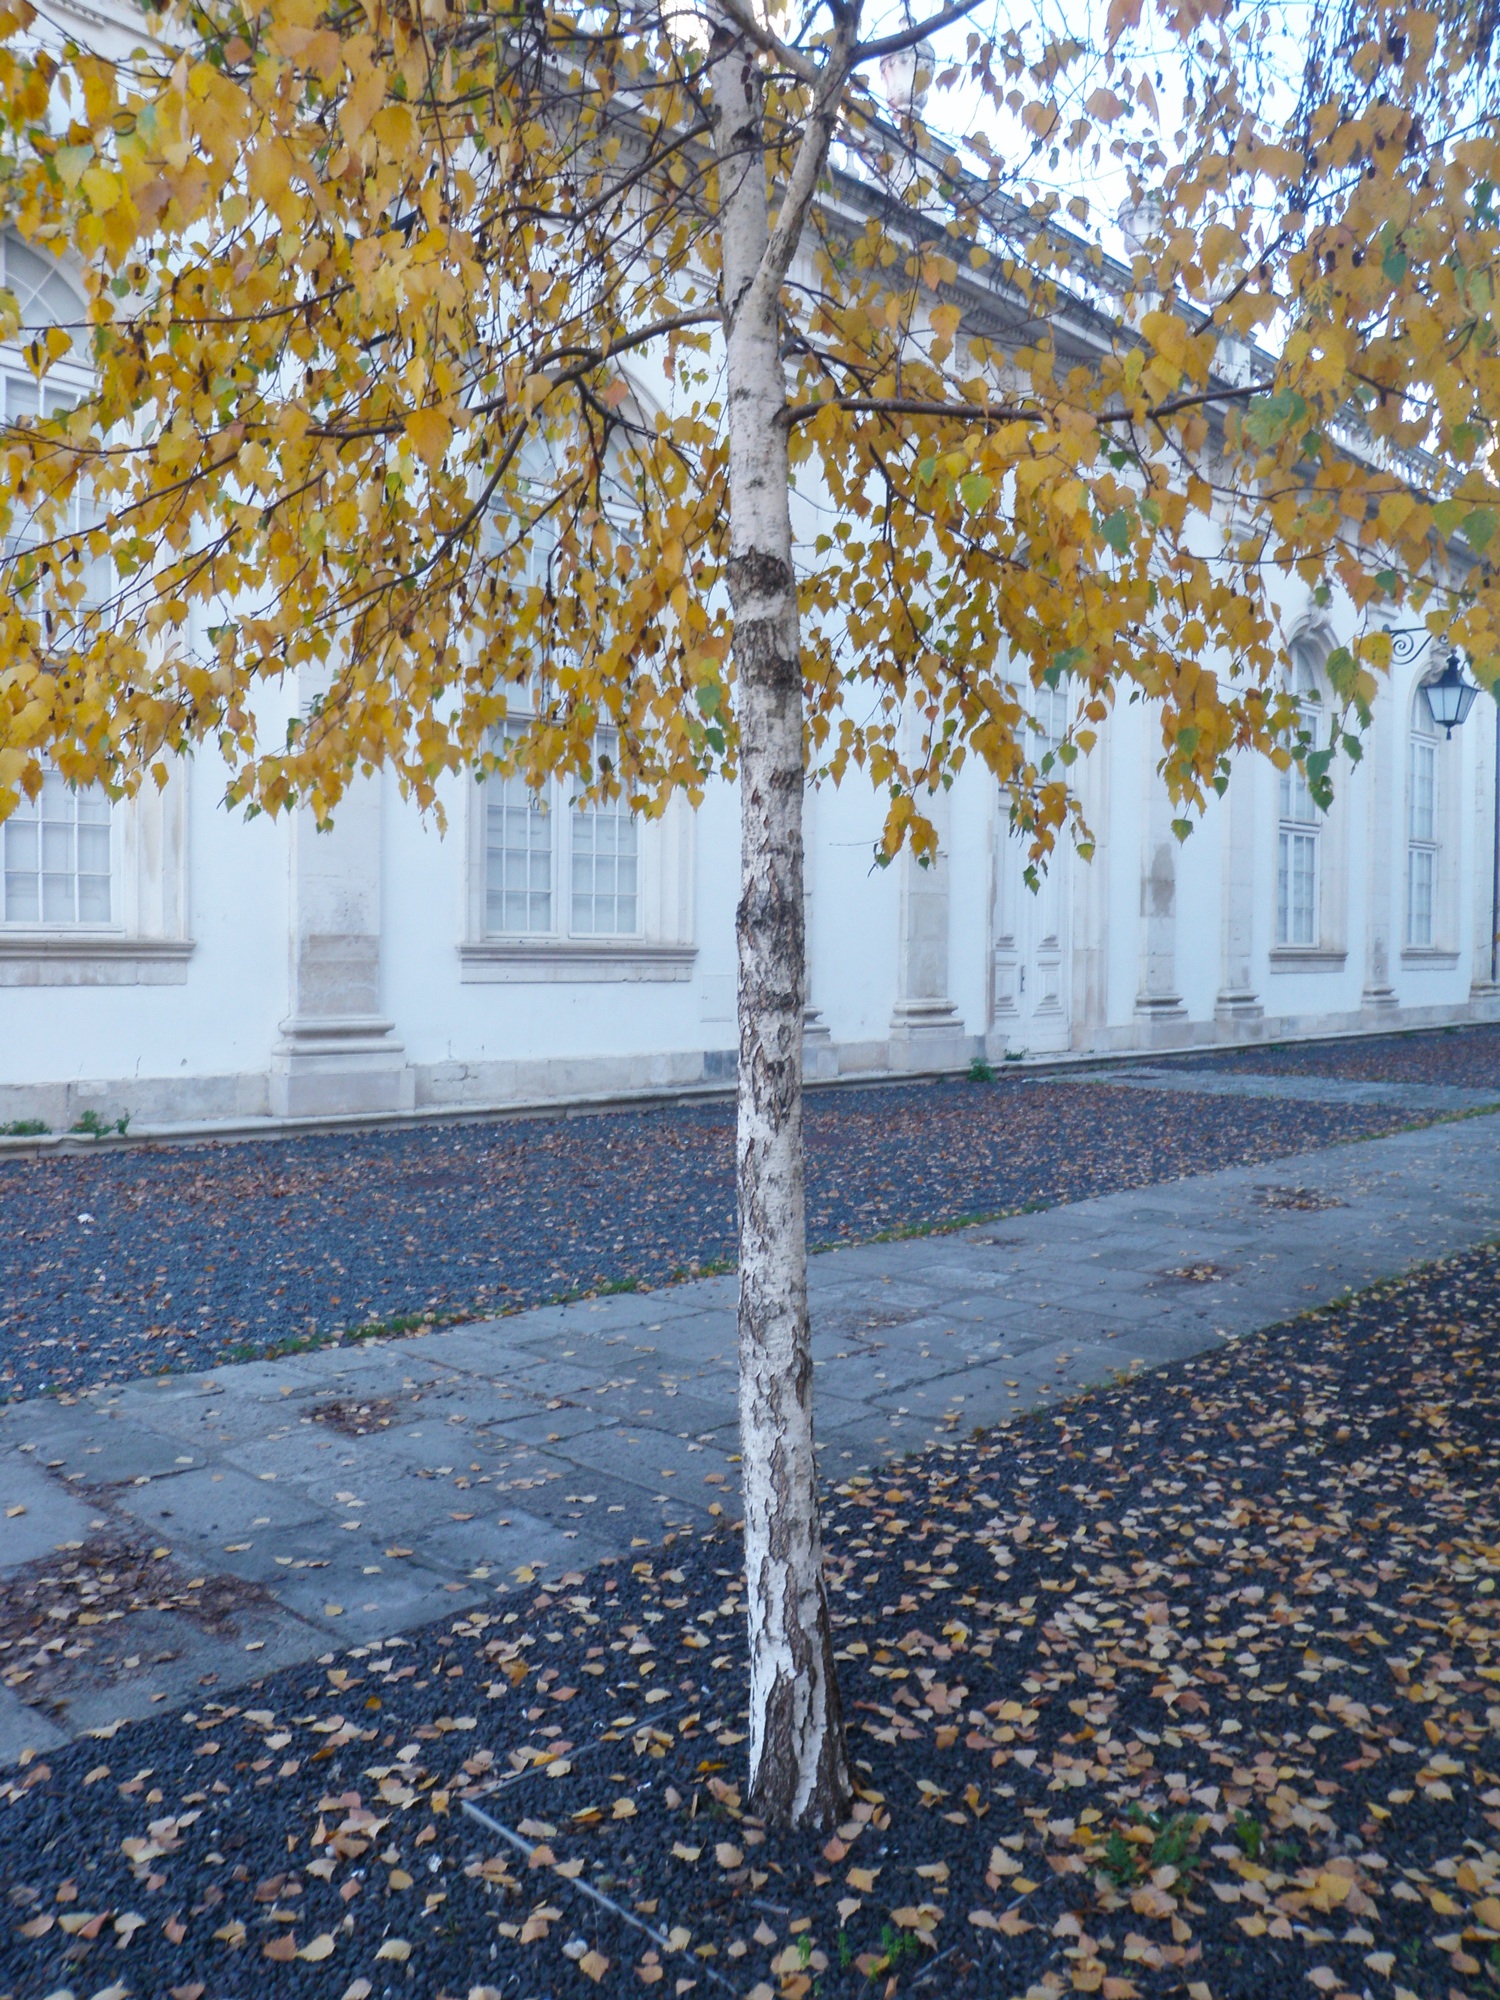
tree, branch, plant, sunlight, leaf, flower, birch, autumn, season, flowering plant, woody plant, land plant